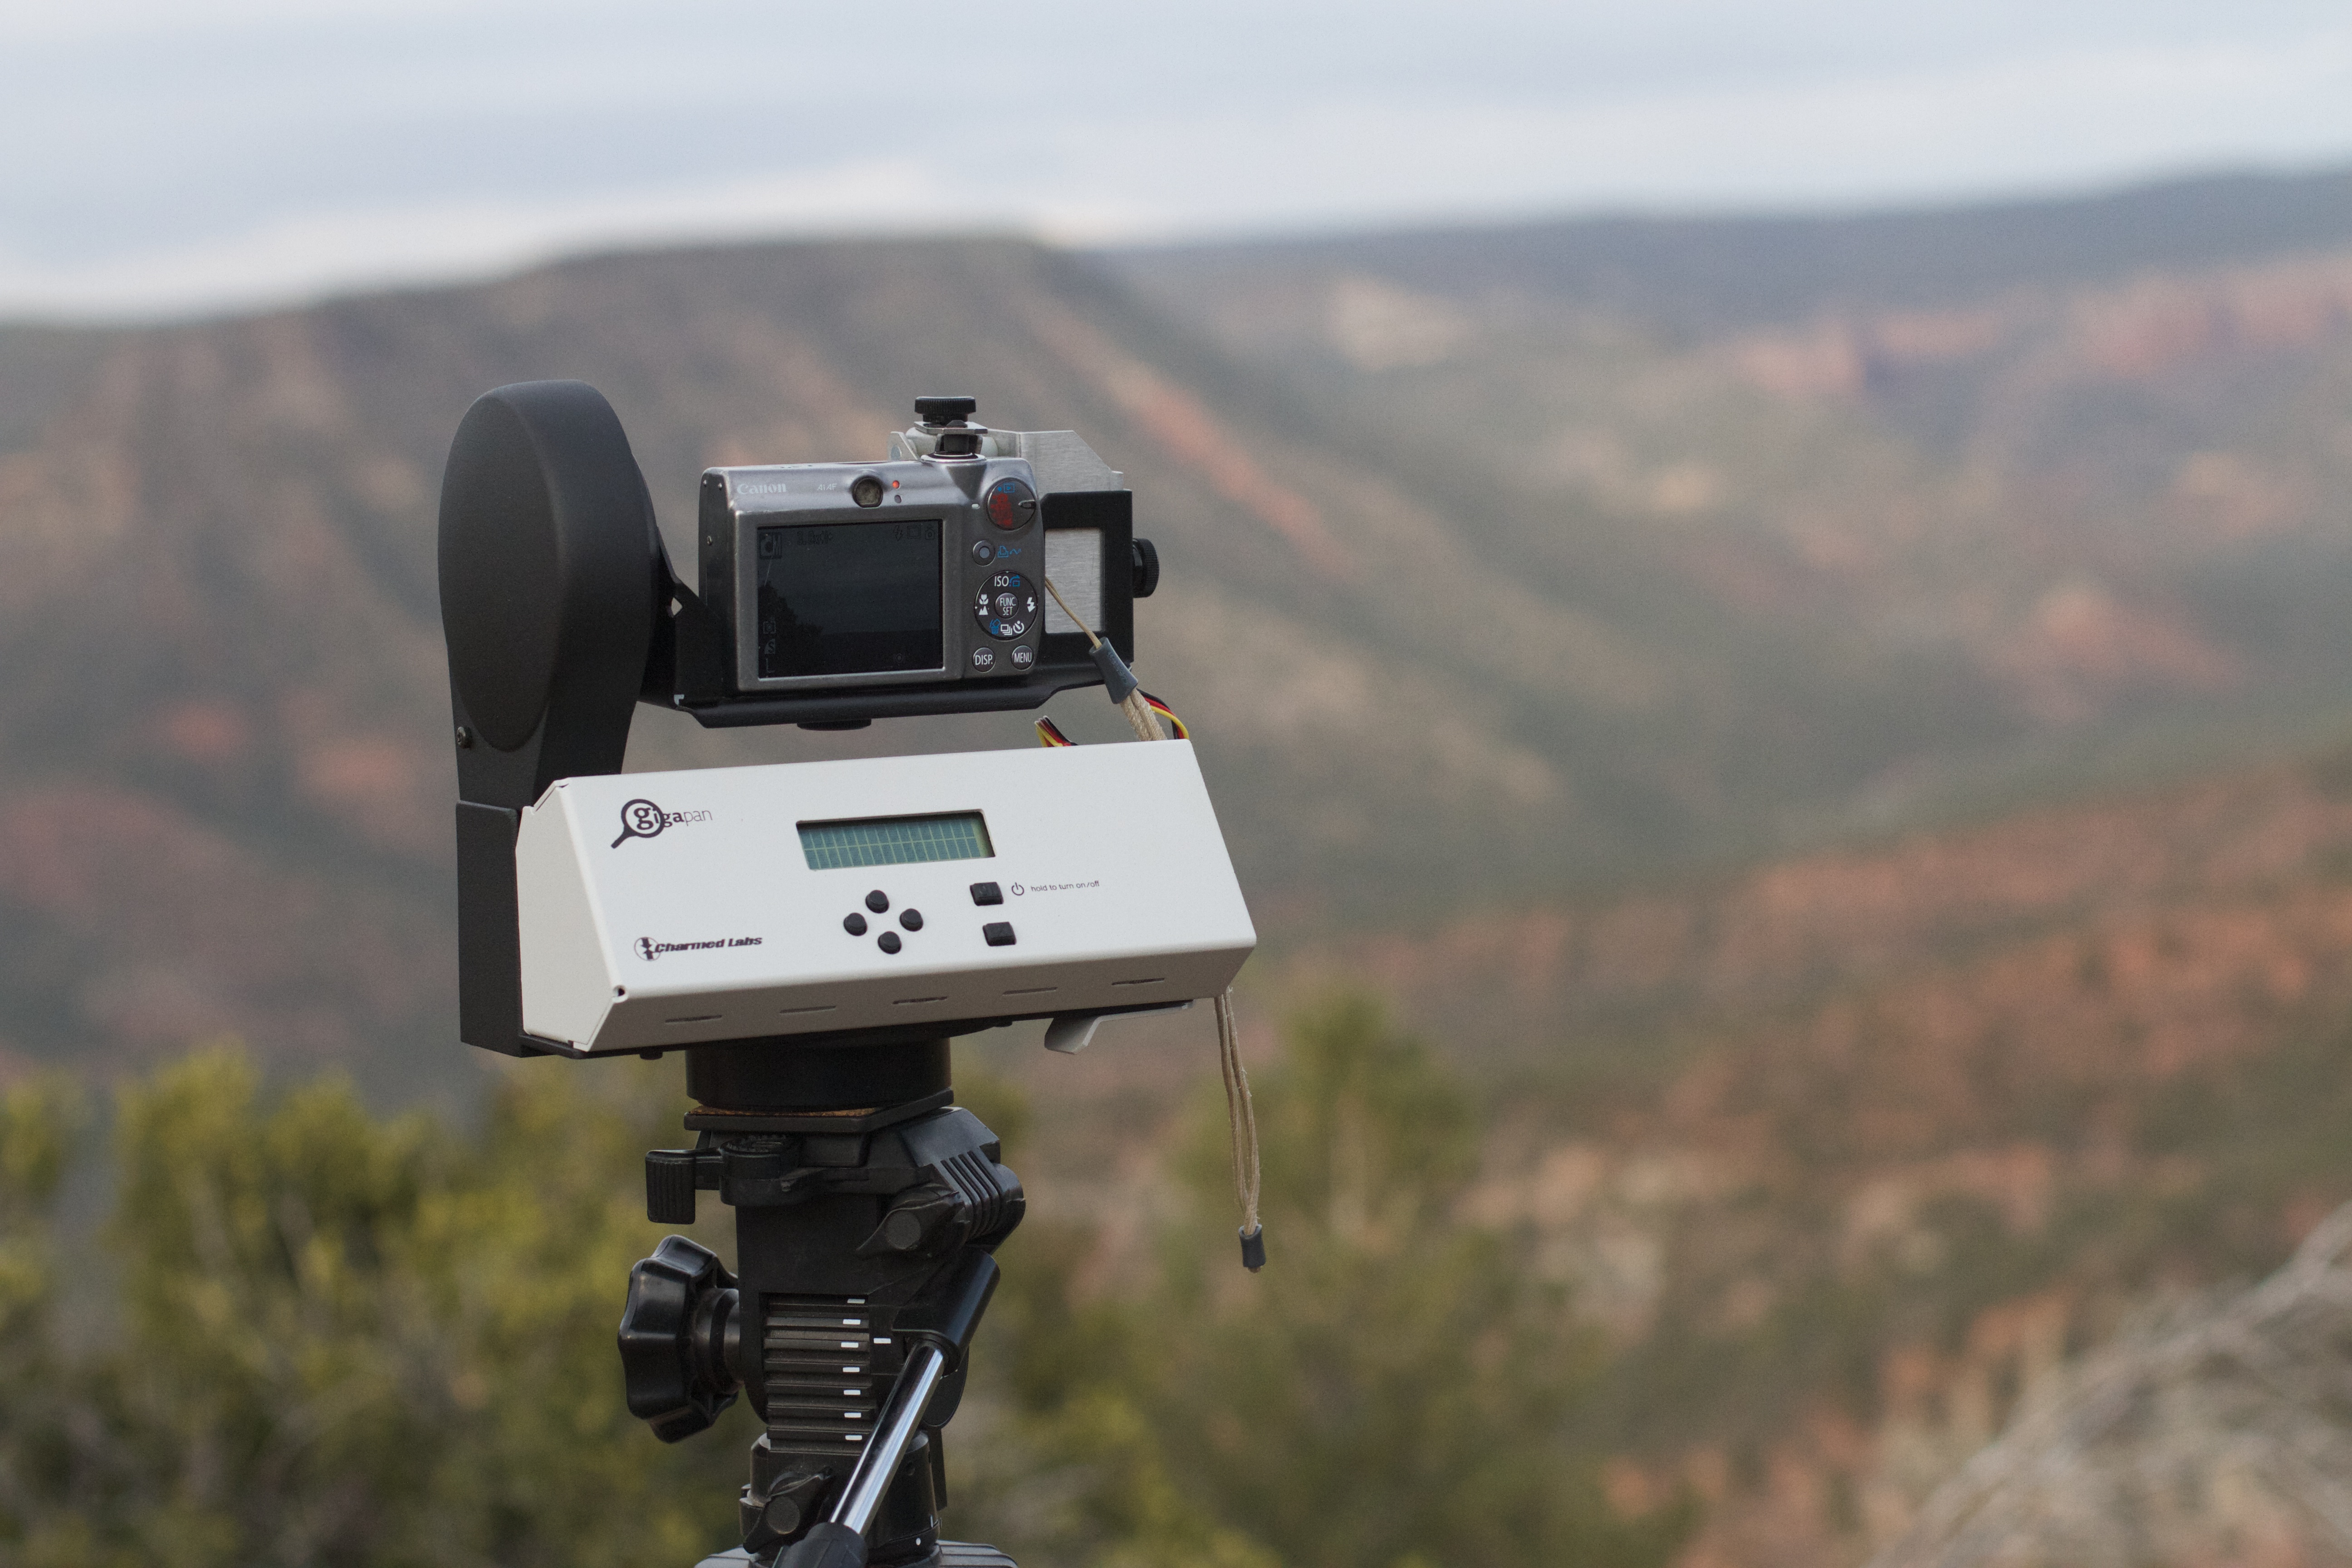
gigapan, atmosphere of earth